Birmingham Boys

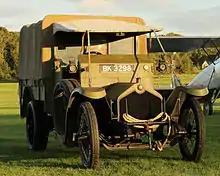
Crossley 20/25 Tender (1919)

Kimber's gang believed that a group of Leeds bookmakers travelling in a Crossley tender at Ewell, near Epsom, on Coronation Cup day were in fact the Sabini Gang. The tender was rammed by a taxi, and 60 men set upon the occupants with hatchets, hammers, and bricks. The attack was led by a man with a revolver, and initial reports suggested it was a Sinn Féin riot. The gang had used taxis and a blue motor coach to both follow their victims and escape. The police located the coach at the George and Dragon pub (now the Kingston Lodge Hotel) on Kingston Hill and were able to muster 50 officers.